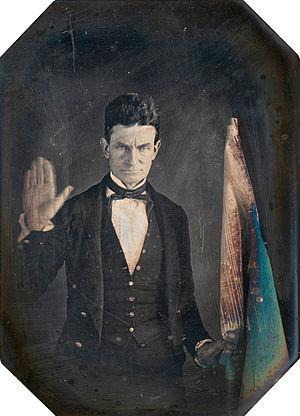
John Brown, né le 9 mai 1800 à Torrington dans l'État du Connecticut aux États-Unis et mort par pendaison le 2 décembre 1859 à Charles Town, Virginie, est un abolitionniste américain qui en appela à l'insurrection armée pour abolir l'esclavage. Il est l'auteur des assassinats de Pottawatomie en 1856 au Kansas et d'une tentative d'insurrection à Harpers Ferry en 1859 qui se termine par son arrestation, sa condamnation à mort pour trahison contre l'État de Virginie et par sa pendaison.